Ingvar Eggert Sigurðsson

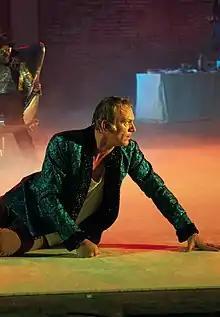
Ingvar Eggert Sigurðsson in July 2012

Ingvar Eggert Sigurðsson (born 22 November 1963) is an Icelandic actor who has worked extensively in Icelandic cinema, television and stage productions. He became internationally known for his role as police officer Ásgeir in the Icelandic TV series "Trapped" (2015–18), and in Icelandic director Hlynur Pálmason's films "A White White Day" (2019) and "Godland" (2022).